Grammy Award milestones

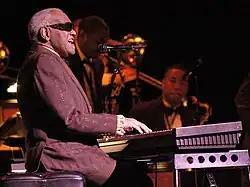
Ray Charles won five Grammys in 2005, less than a year after his death.

Ray Charles holds the record for most posthumous awards won in one night. He was awarded five Grammy Awards at the 47th Annual Grammy Awards in 2005, including both Record of the Year and Album of the Year.